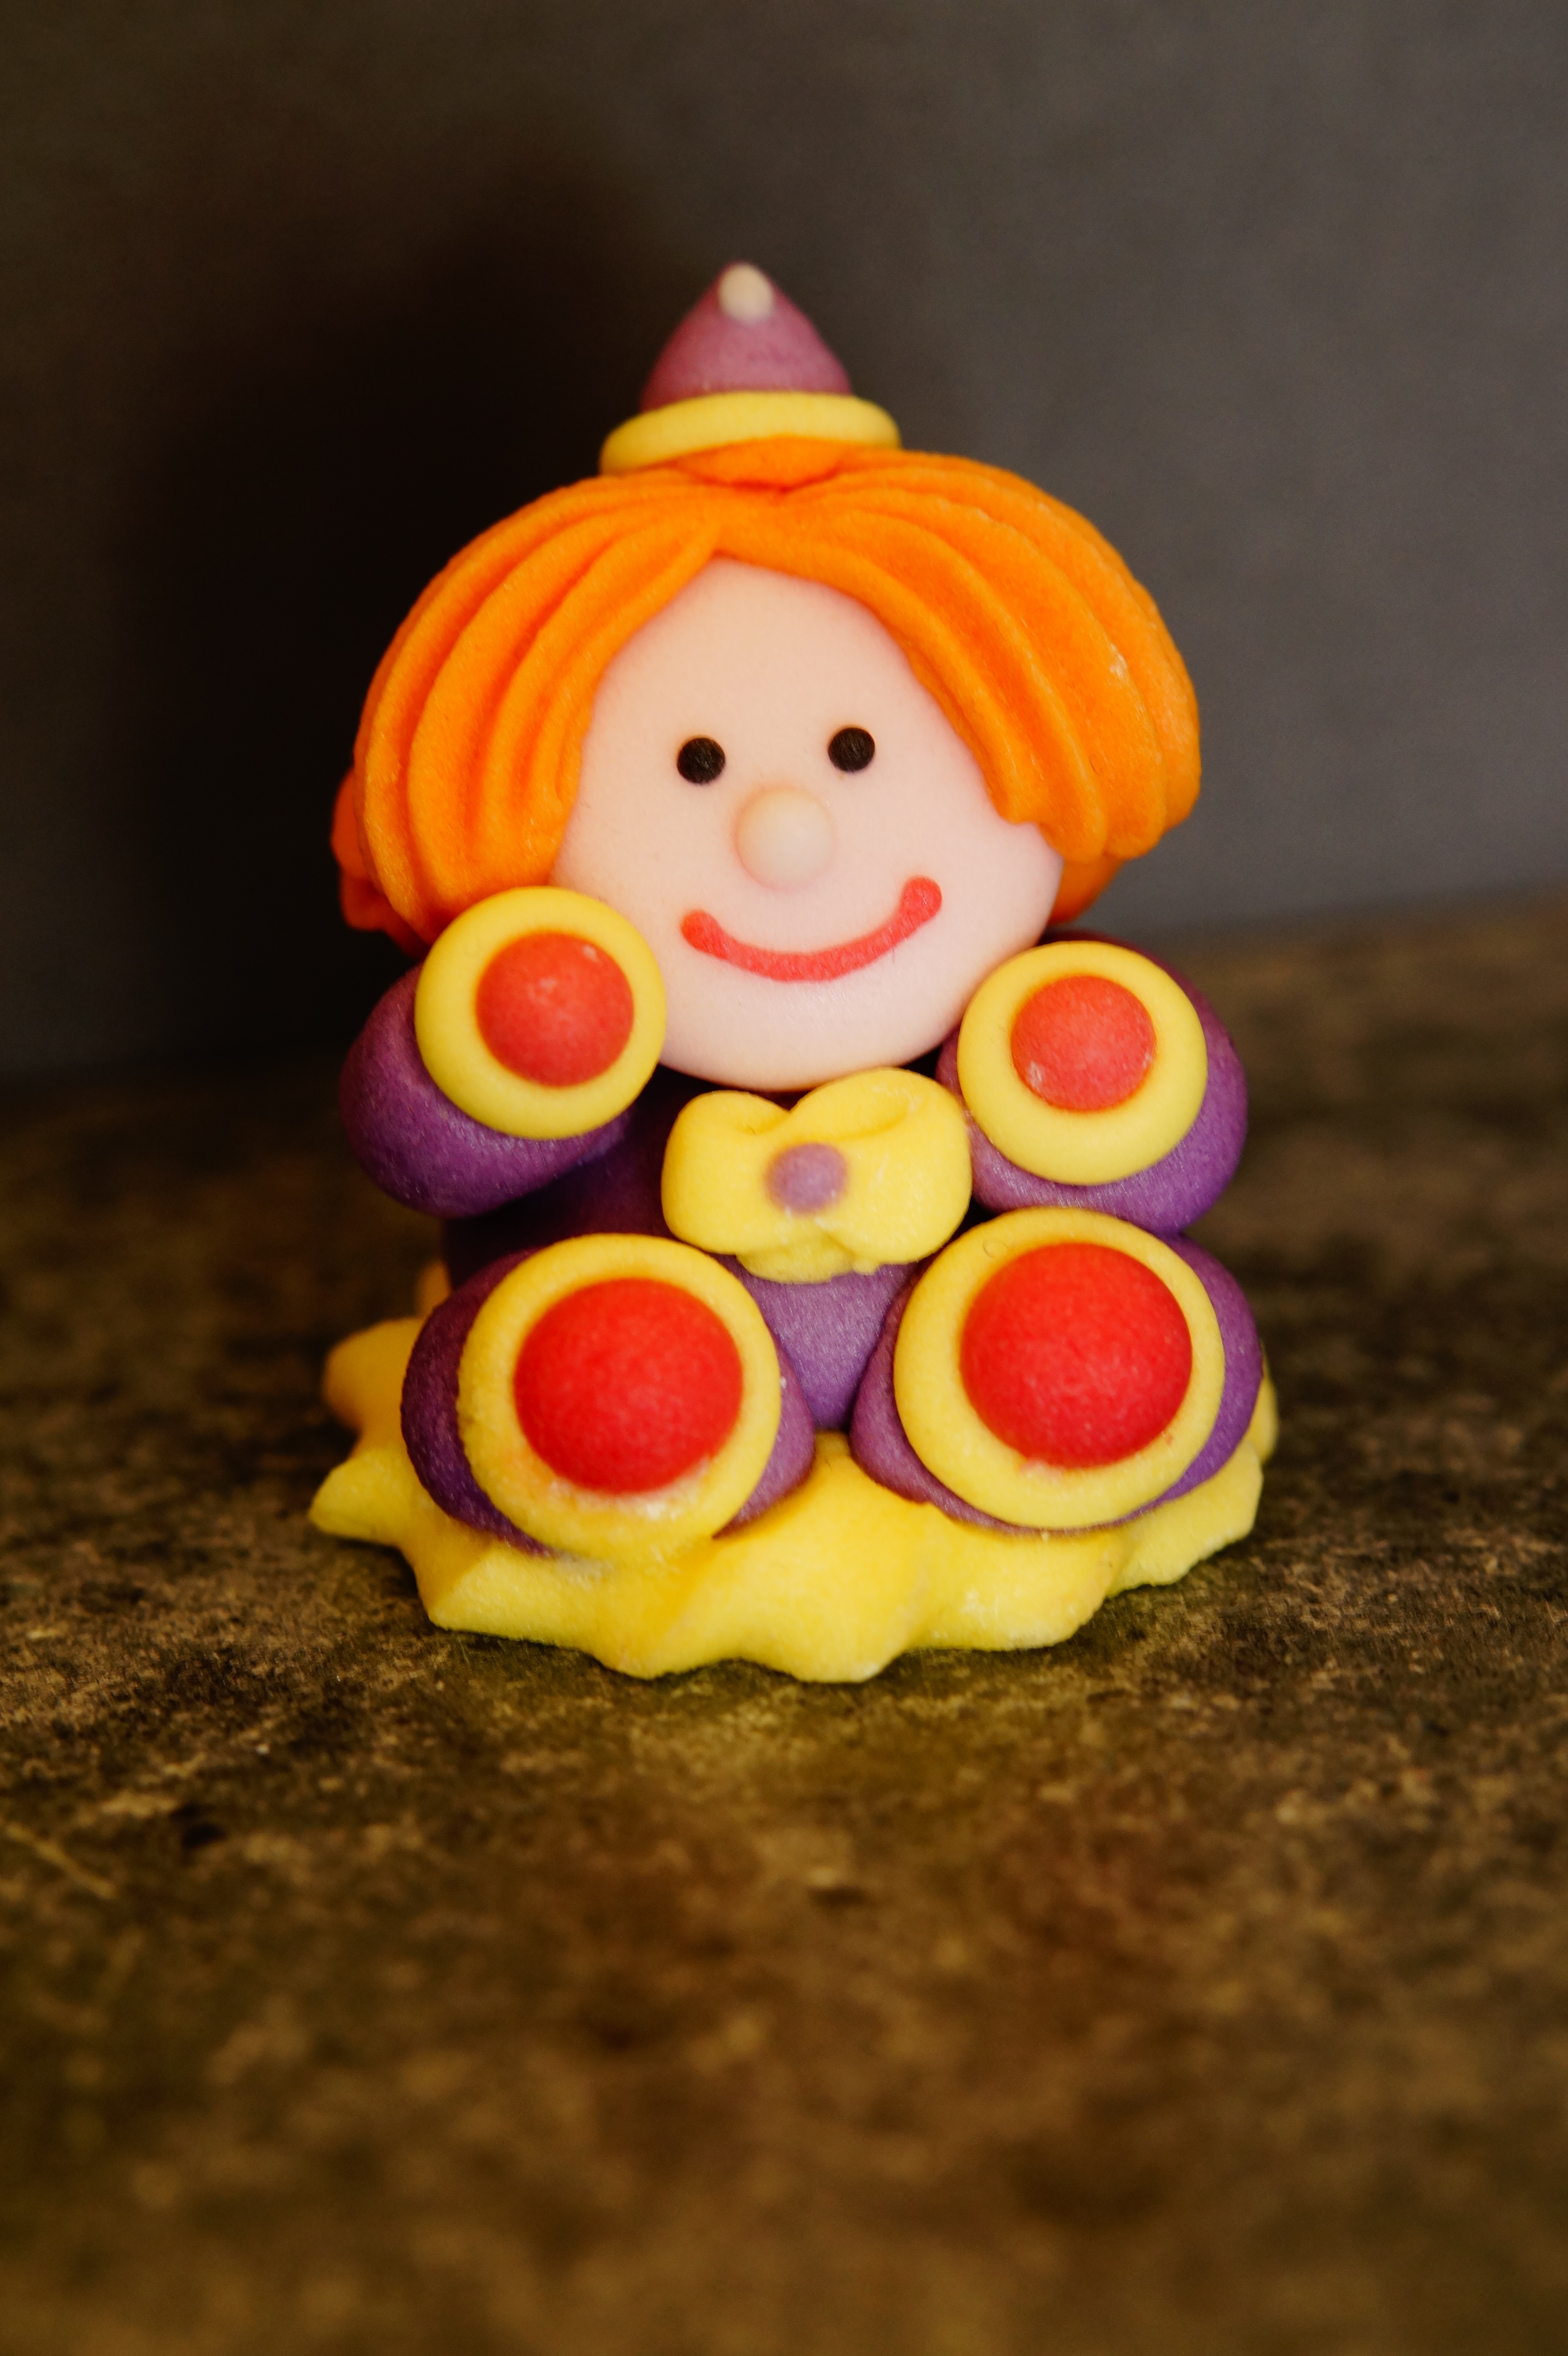
sweet, flower, decoration, food, red, carnival, produce, color, child, human, colorful, yellow, pink, cupcake, dessert, cake, smile, ornament, cheerful, clown, doll, children, figure, icing, funny, joy, sweetness, treat, confectionery, children toys, flavor, delicacy, small cakes, children's birthday, sugar figure